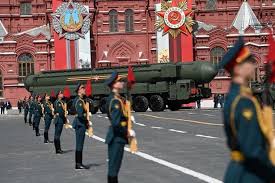
Label: Air Defense